V. Gilpin Robinson

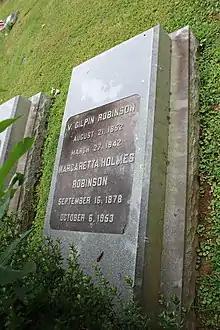
V. Gilpin Robinson Tombstone in St. David's Episcopal Church Cemetery

Robinson is interred at the St. David's Episcopal Church Cemetery in Wayne, Pennsylvania.